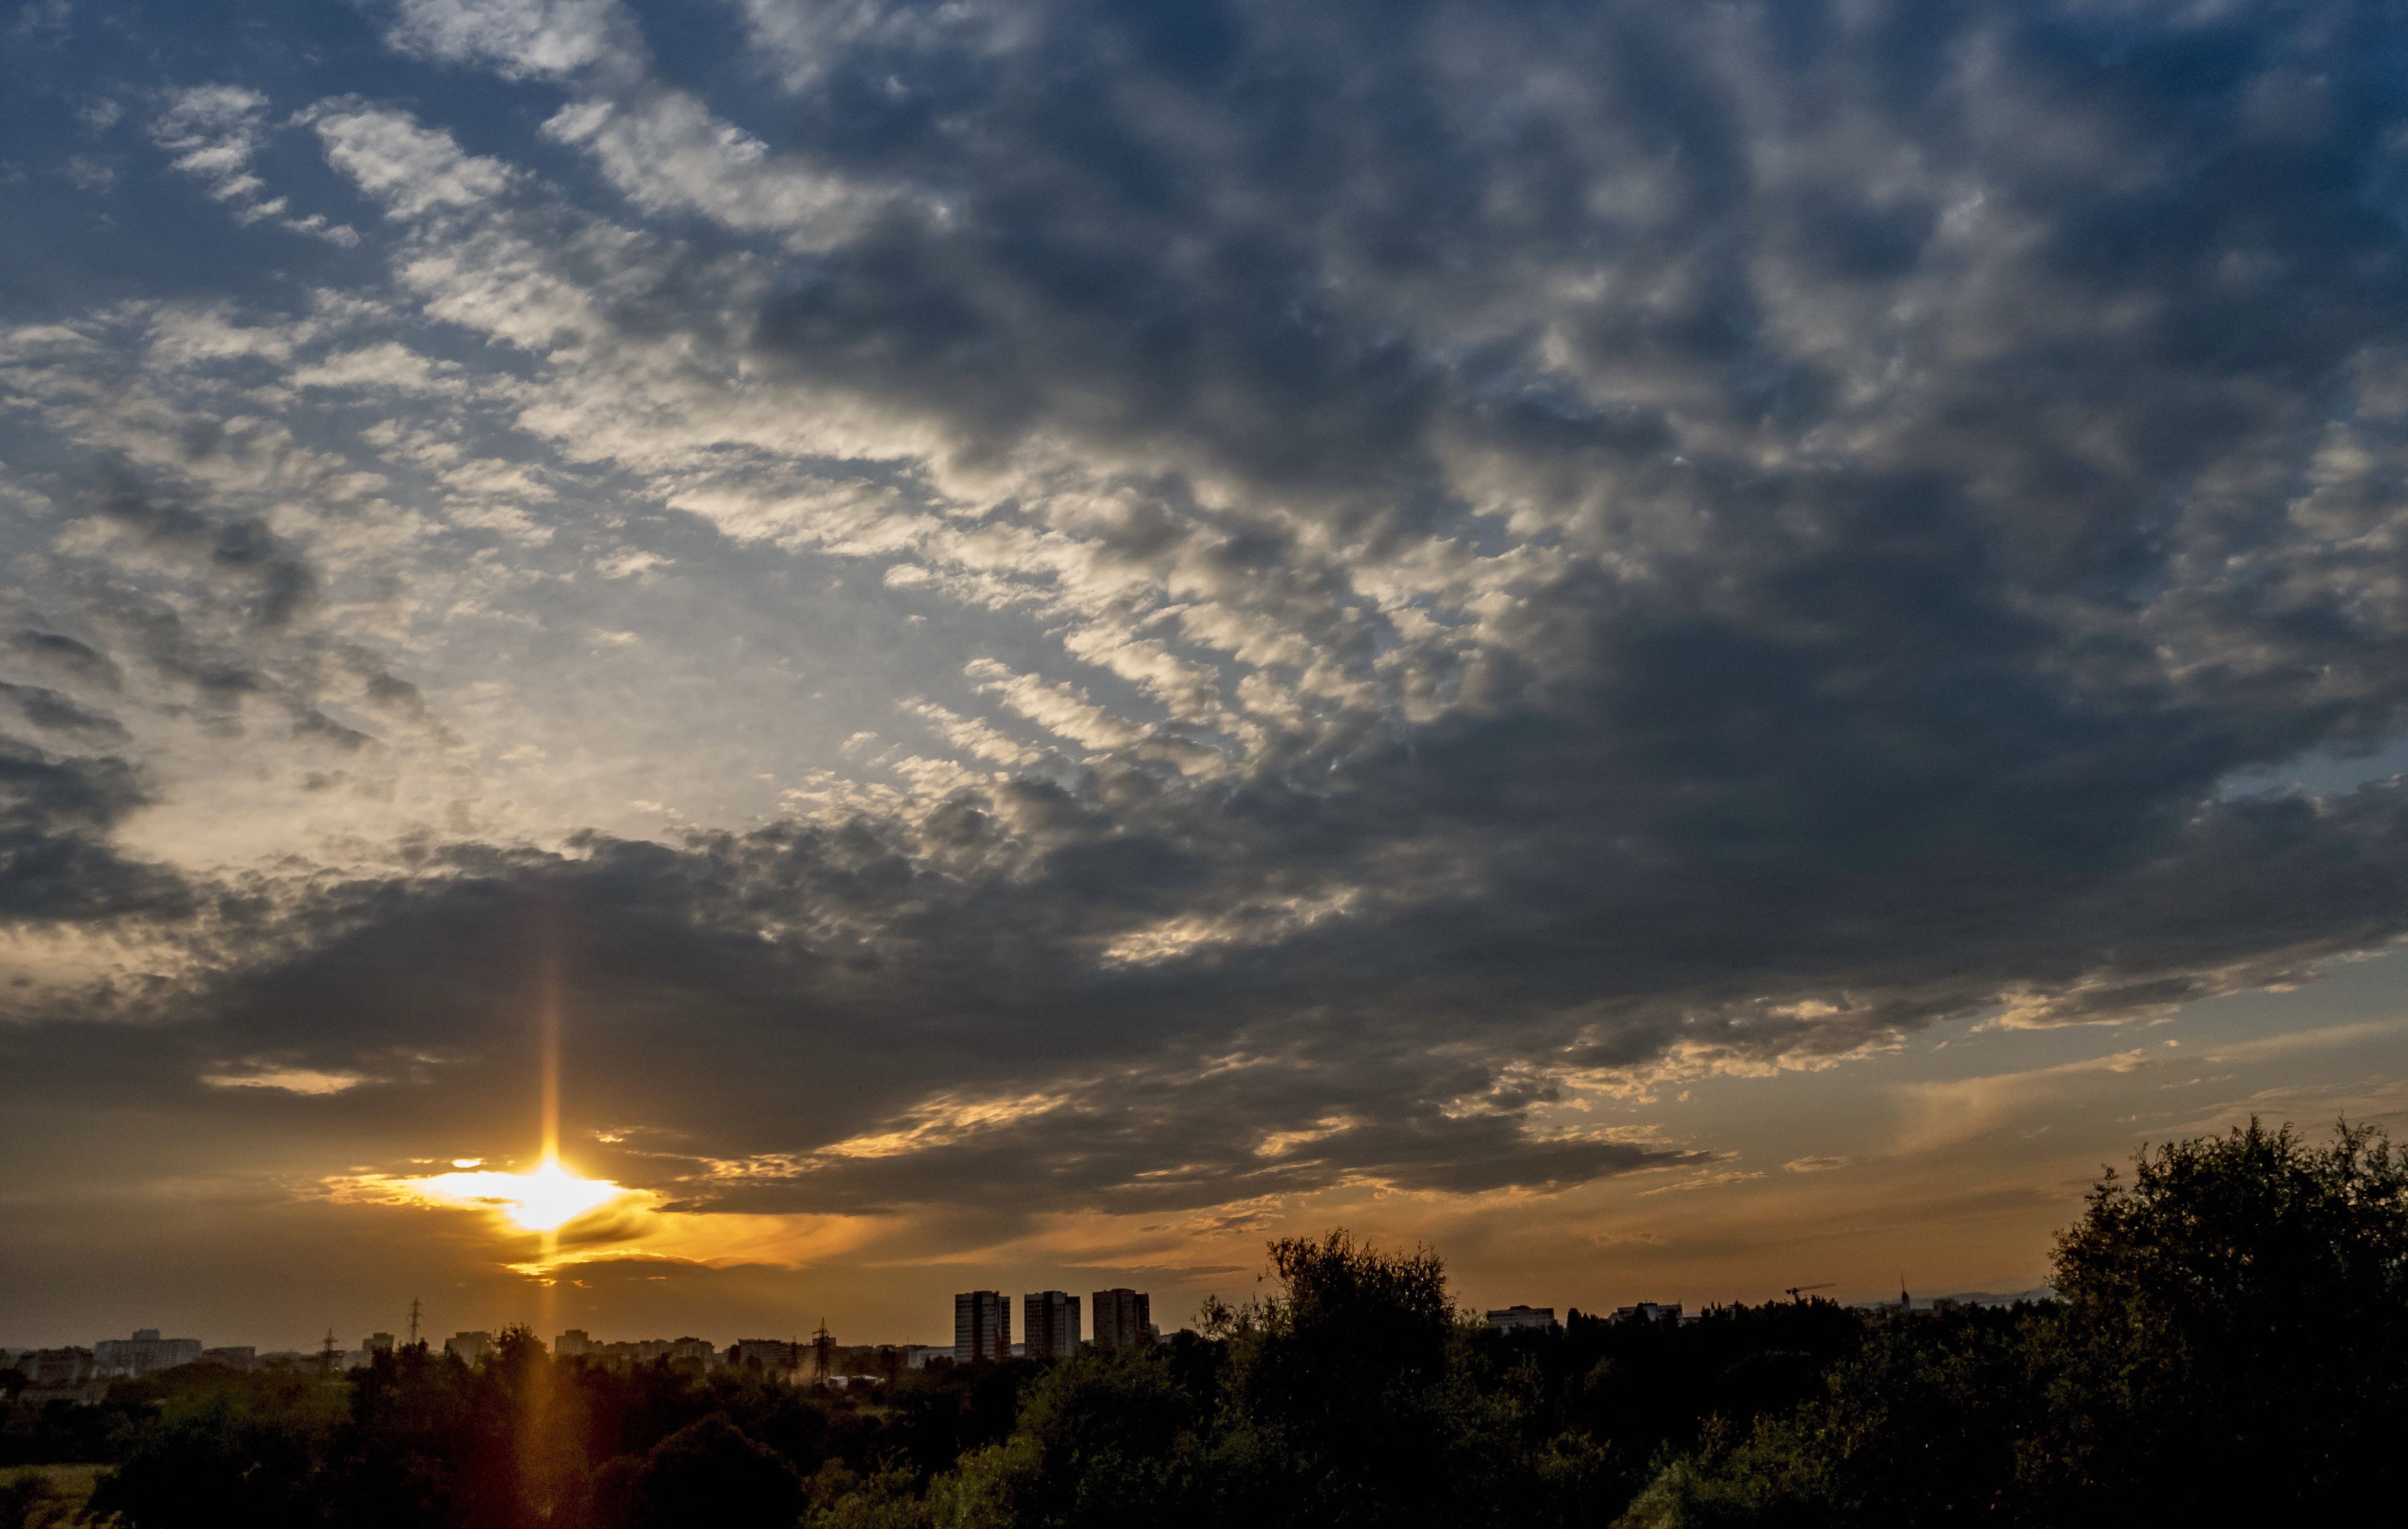
sunset, sky, sun, clouds, cloud, atmosphere, dawn, daytime, afterglow, horizon, morning, sunrise, evening, tree, sunlight, dusk, red sky at morning, cumulus, meteorological phenomenon, landscape, field, computer wallpaper